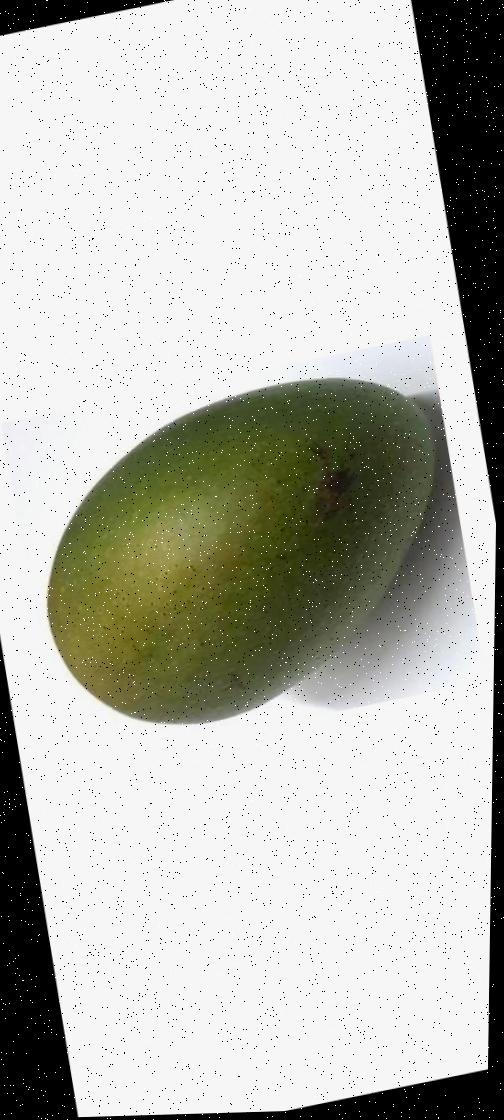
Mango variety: Ashshina Zhinuk